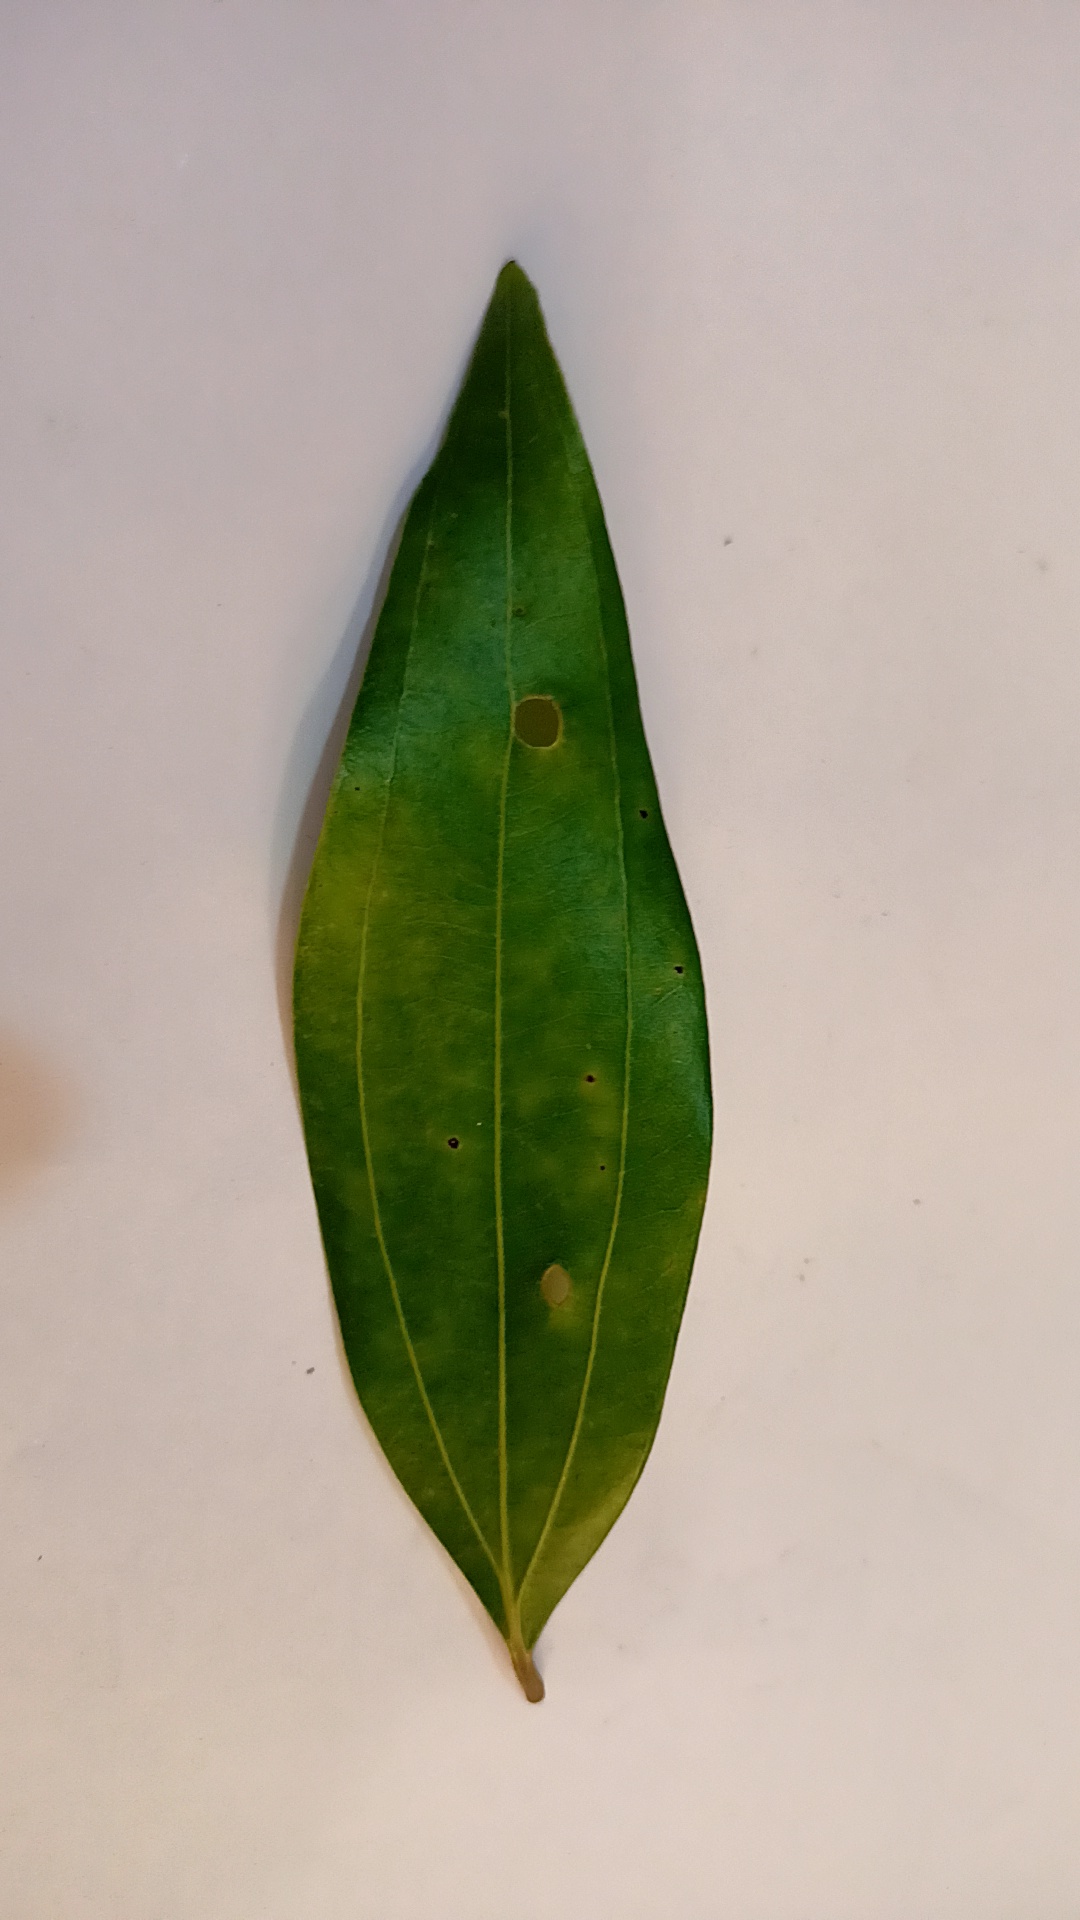
Label: Disease